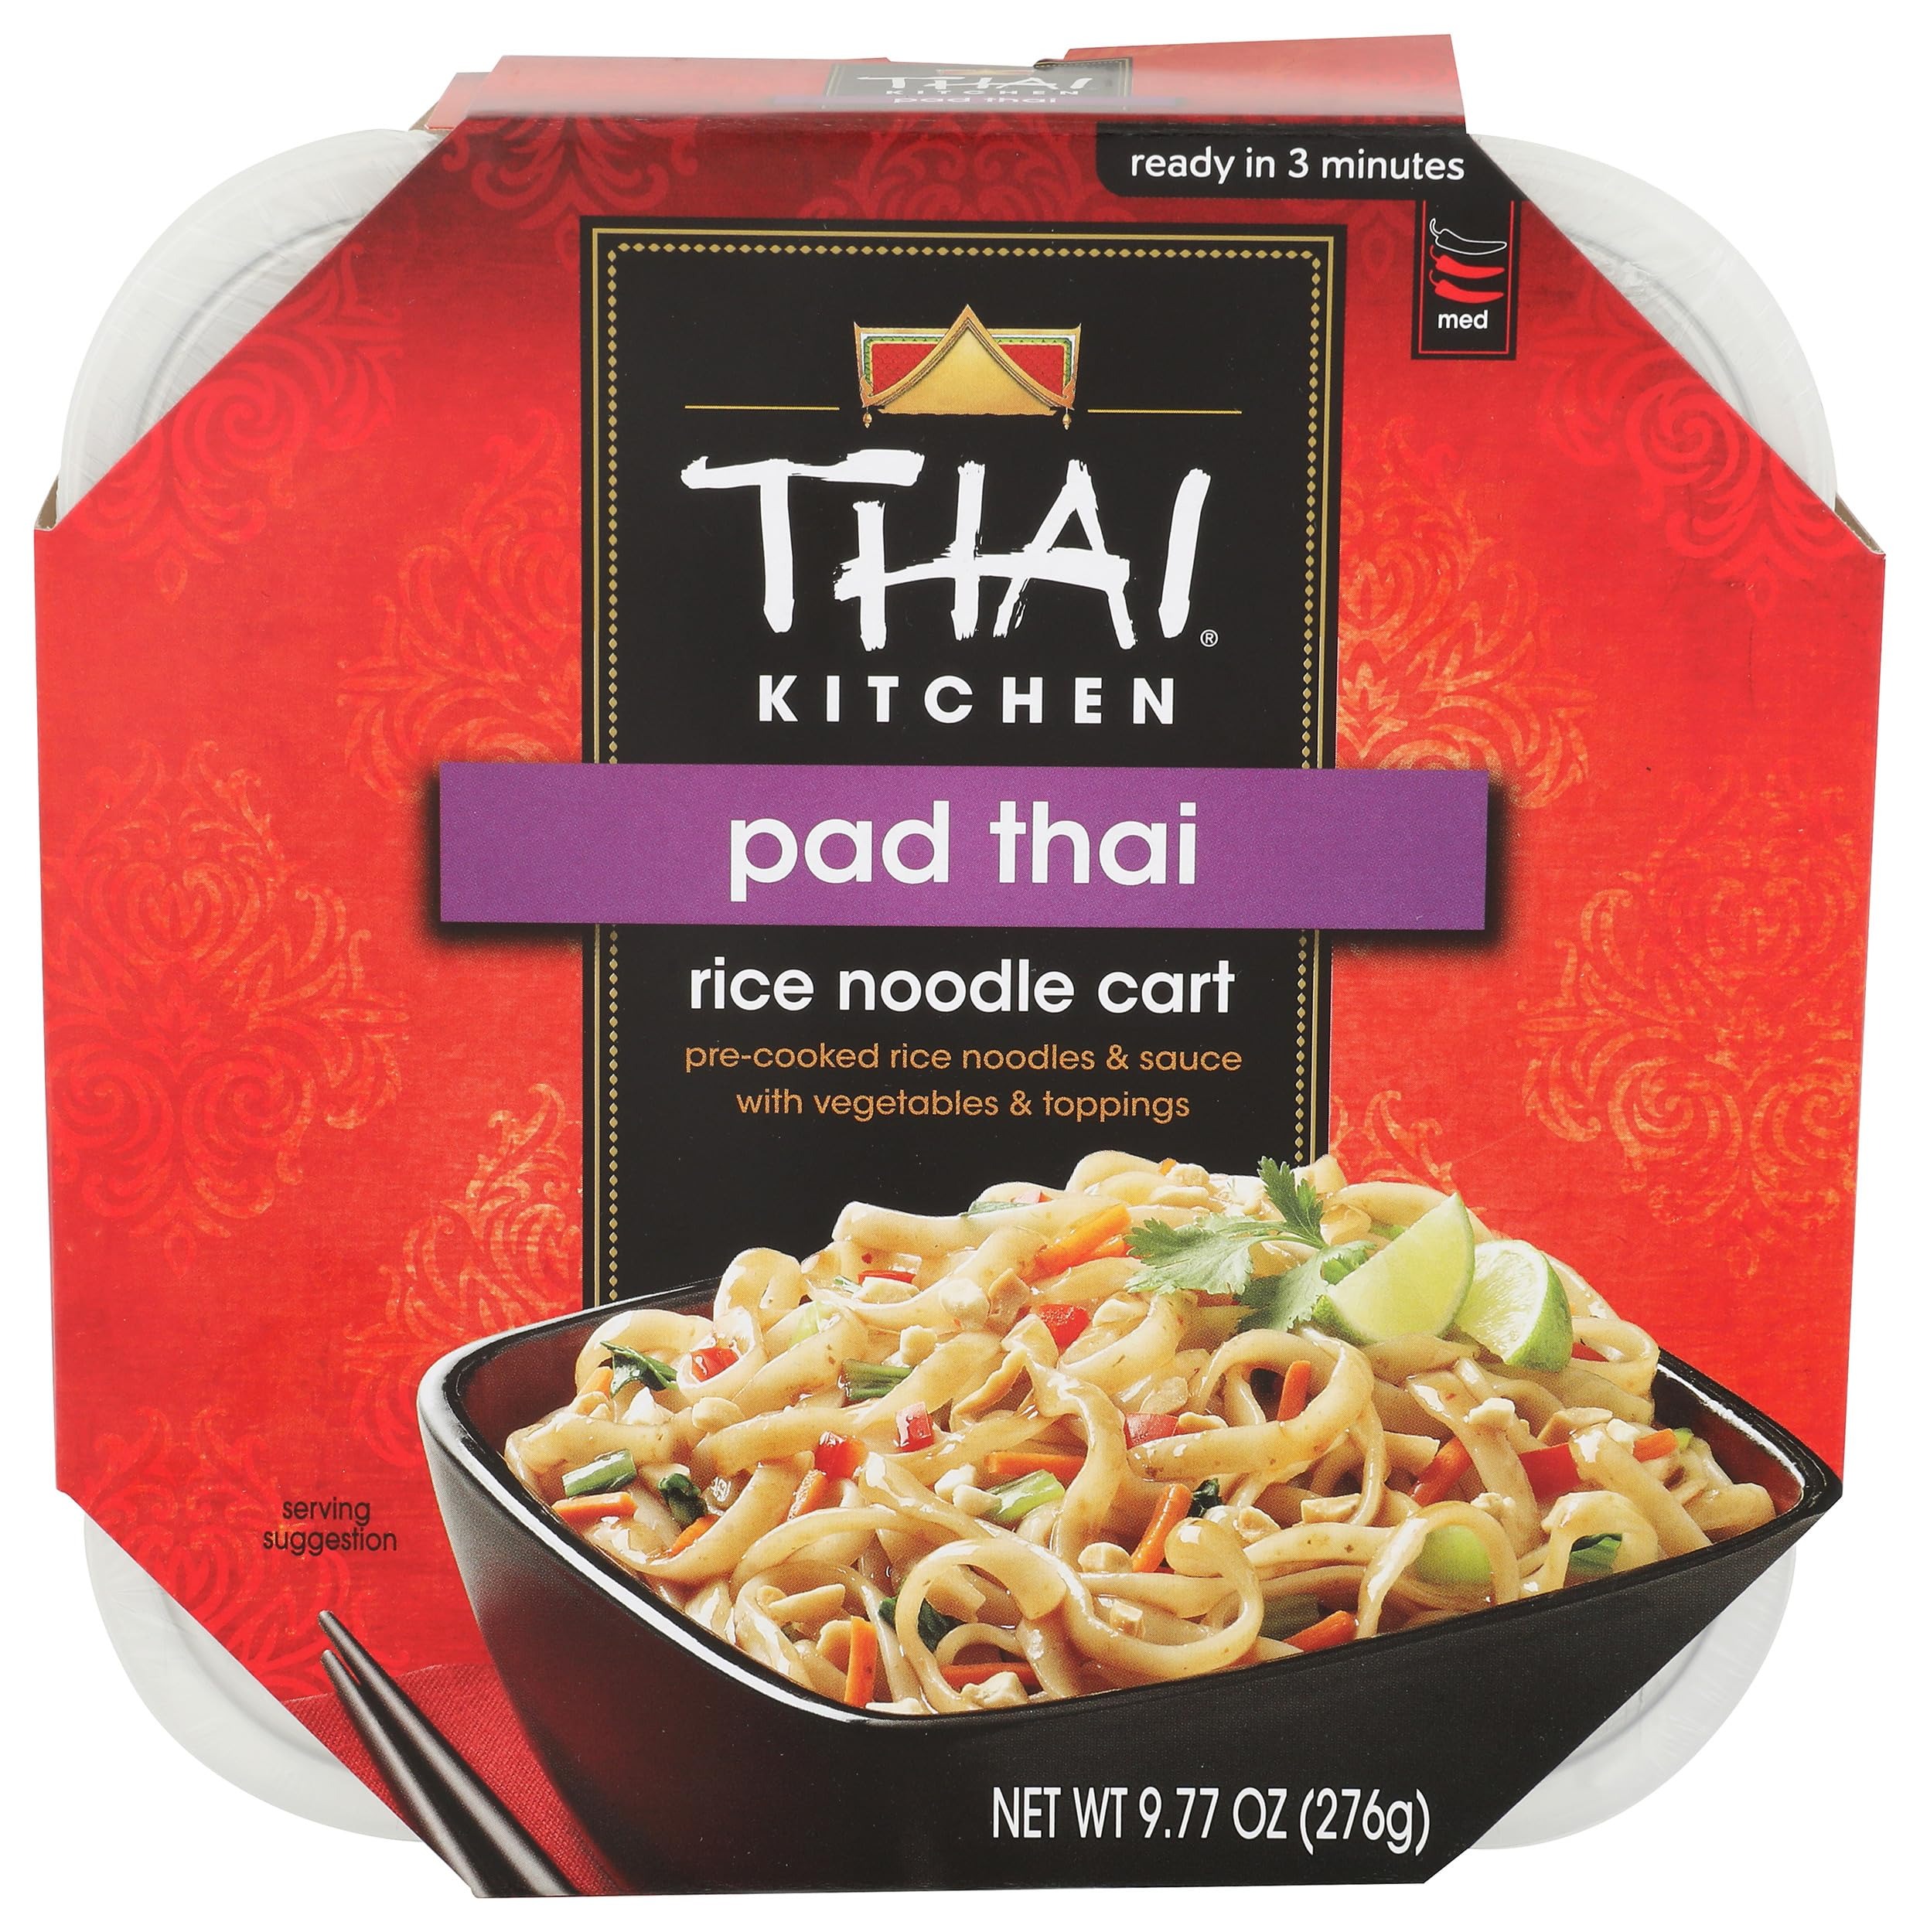
Item Name: Thai Kitchen, Rice Noodle Cart Pad Thai Gluten Free, 9.77 Ounce
Bullet Point: Easy Microwaveable Noodle Dish Warms Up In Just 4 Minutes Signature Tangy Sauce Satisfies Your Craving For Traditional Pad Thai Authentic Vegetables And Crunchy Toppings Included 100% Rice Noodles Gluten-Free And Dairy-Free Dish.
Product Description: Simply asia thai kitchen pad thai rice noodle cart is the perfect choice whether you need a quick, healthy and filling snack or you want to bring a new, delicious side dish to the table. Made of healthy rice noodles and riddled with vegetables, this 10 ounce package can serve as a bed for asian spiced meat dishes, creating a unique eastern twist on spaghetti. Best of all, this dish is ready in three minutes, making it convenient as well as delicious.
Value: 9.77
Unit: Ounce

Price: 6.77